Fiery serpents

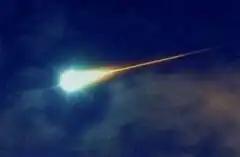
"Fiery serpents" – a flying bolide meteor

Fiery serpents ("fiery dragon"; among many others) is a European type of dragon, predominantly from Slavic folklore, but also found in Swedish folklore, said to appear as streaks of fire in the sky. Such are primarily evil spirits.